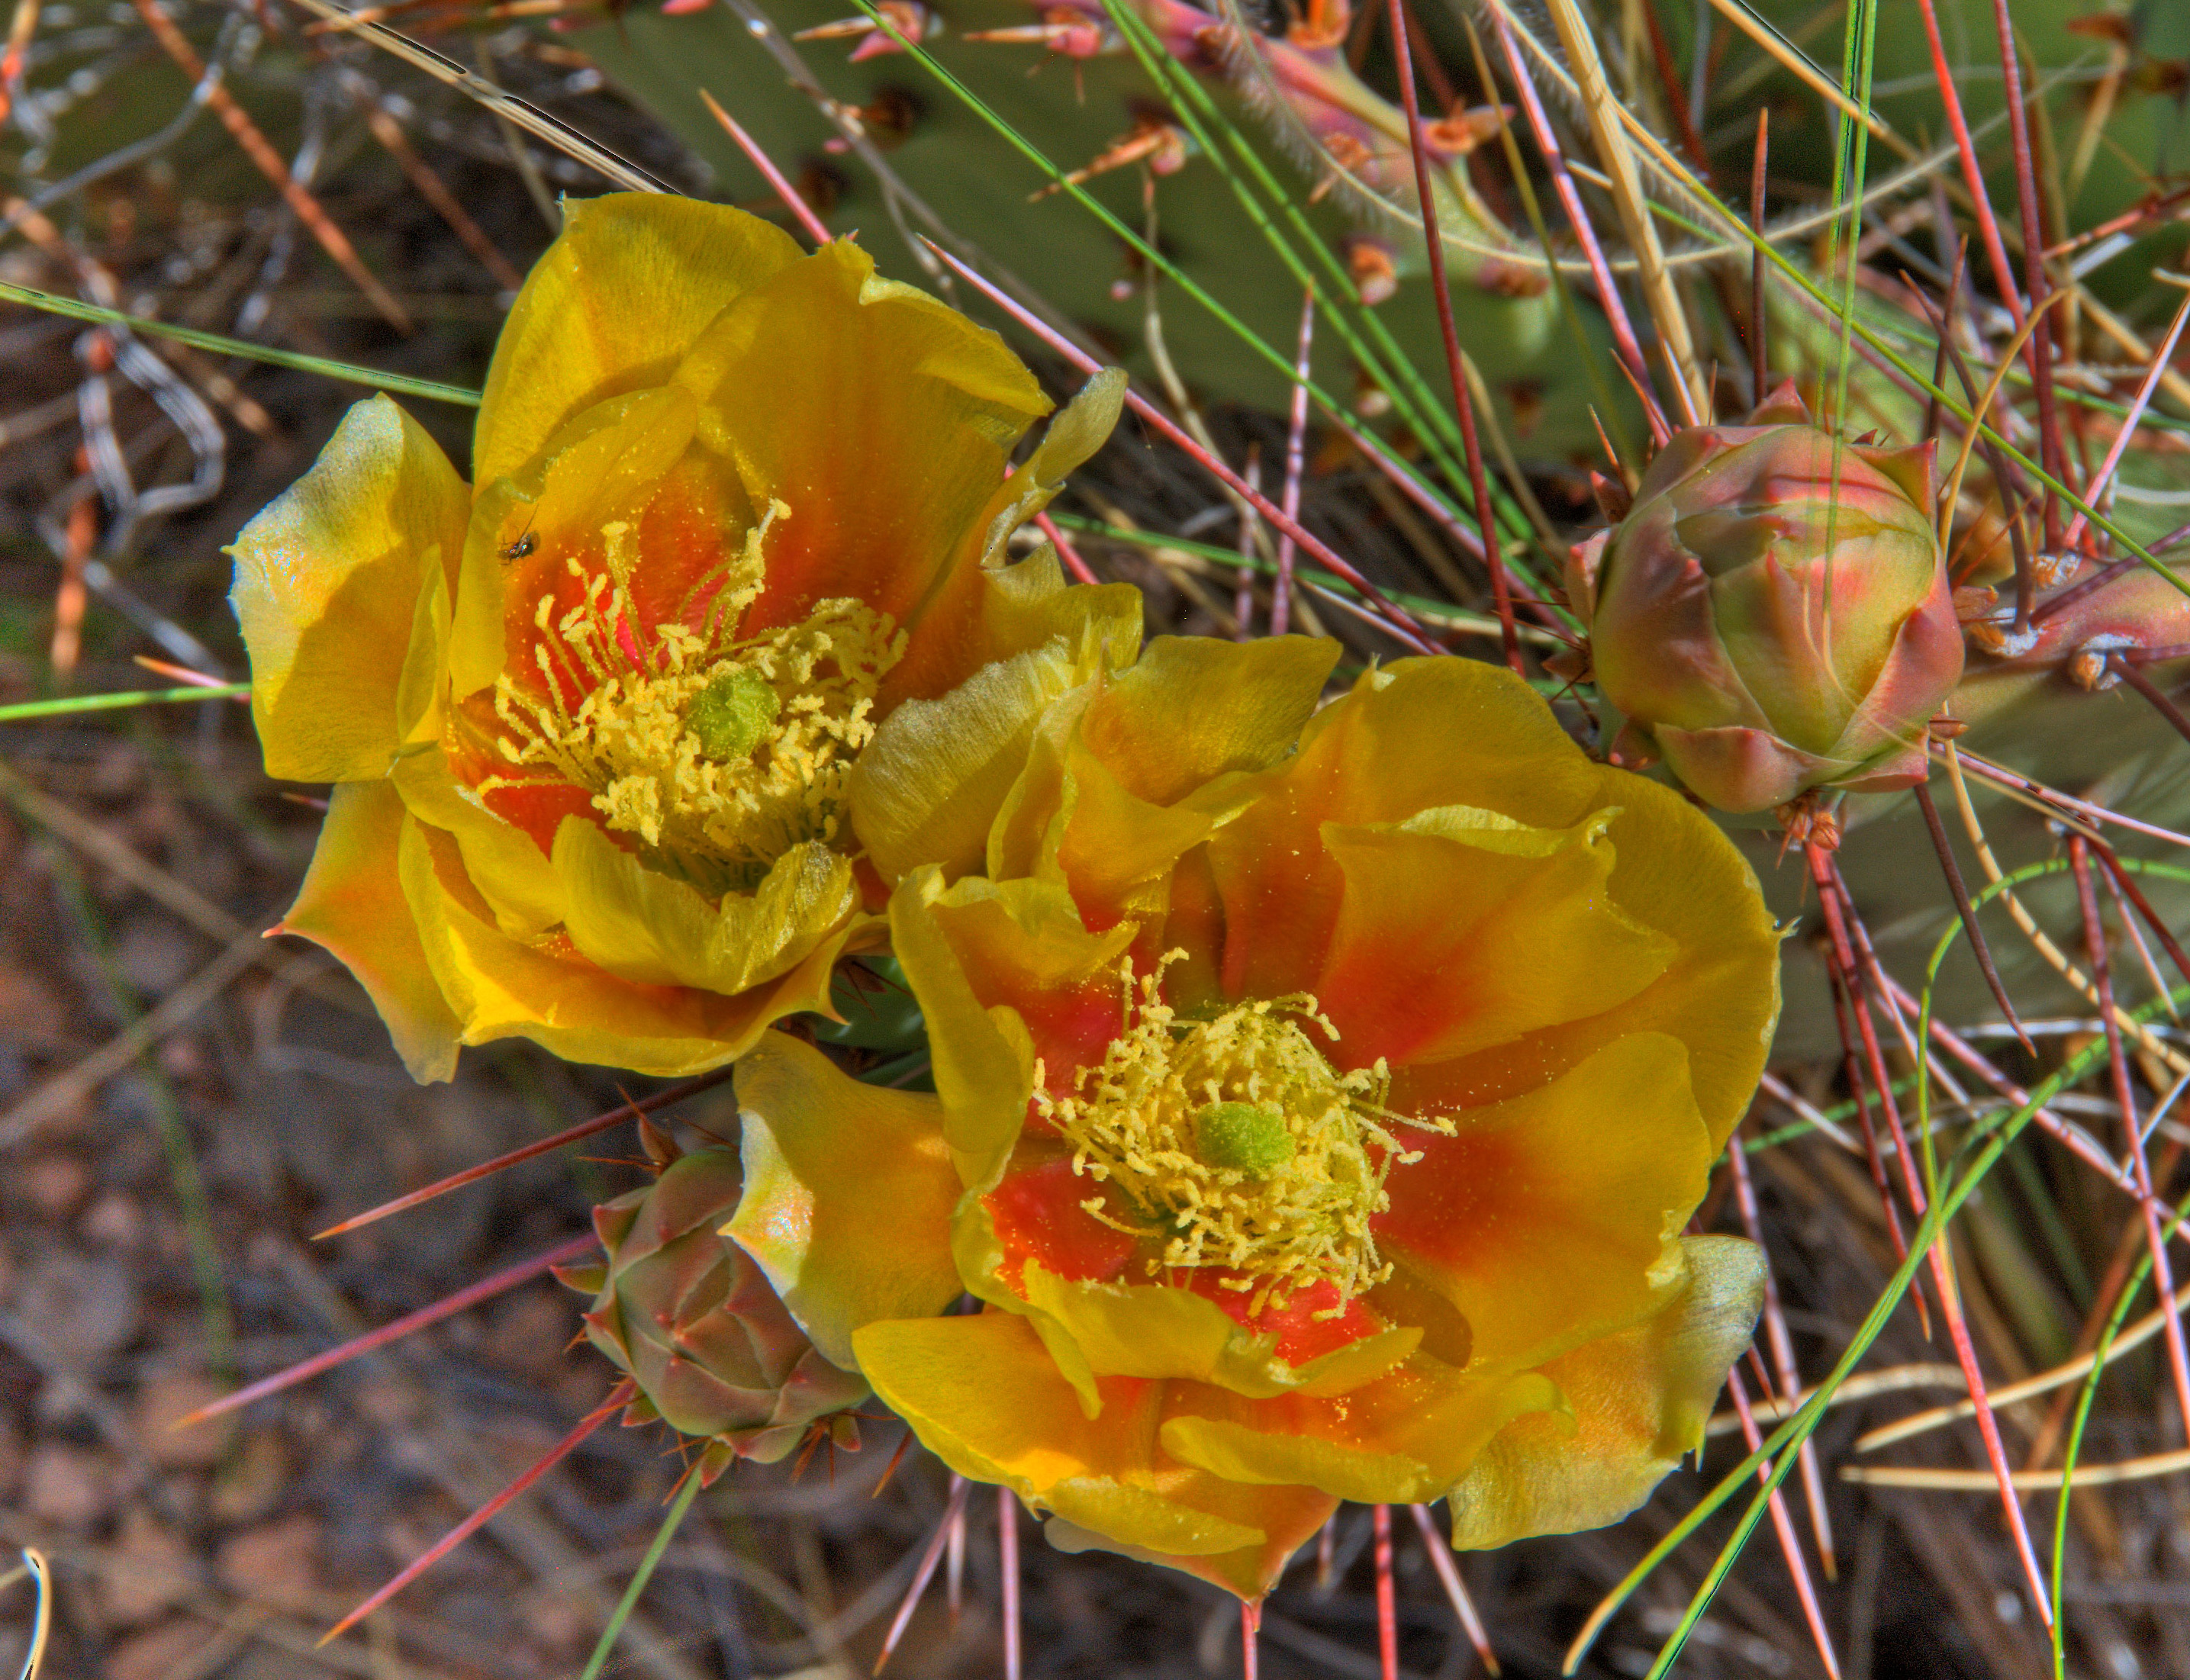
nature, cactus, plant, leaf, flower, produce, autumn, botany, yellow, flora, wildflower, macro photography, flowering plant, prickly pear, land plant, thorns spines and prickles, barbary fig, eastern prickly pear